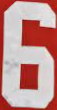
Number: 6